Montreux

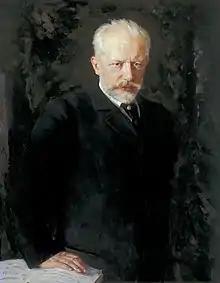
Pyotr Iliych Tchaikovsky

Montreux is the home of Mountain Studios, the recording studio used by several artists. "Bonzo's Montreux" by Led Zeppelin is named after the city where the drums session of John Bonham was recorded in 1976. In 1978, the band Queen bought the studio. It was then sold to Queen producer David Richards. In 2002, the Mountain Studios was converted into a bar as part of a complete renovation of the studio. David Richards has left Montreux to settle down somewhere else. Queen also appeared in 1984 and in 1986 at the Golden Rose Festival and Queen guitarist Brian May appeared in 2001 at the Jazz Festival. Montreux was also the subject of the 1995 Queen single "A Winter's Tale" on the album "Made in Heaven", one of Freddie's last songs before his death on 24 November 1991. The album cover features the statue of Mercury beside the lake.